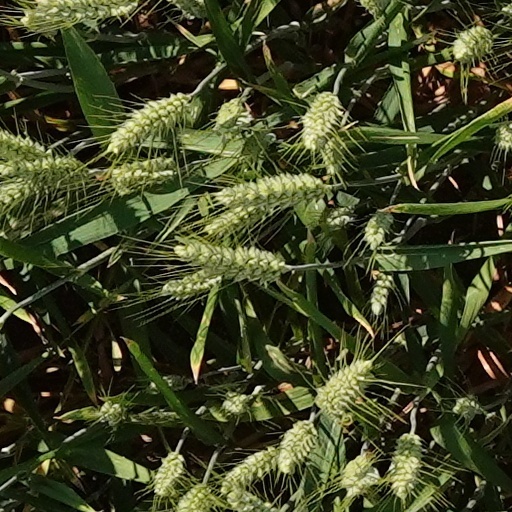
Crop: wheat